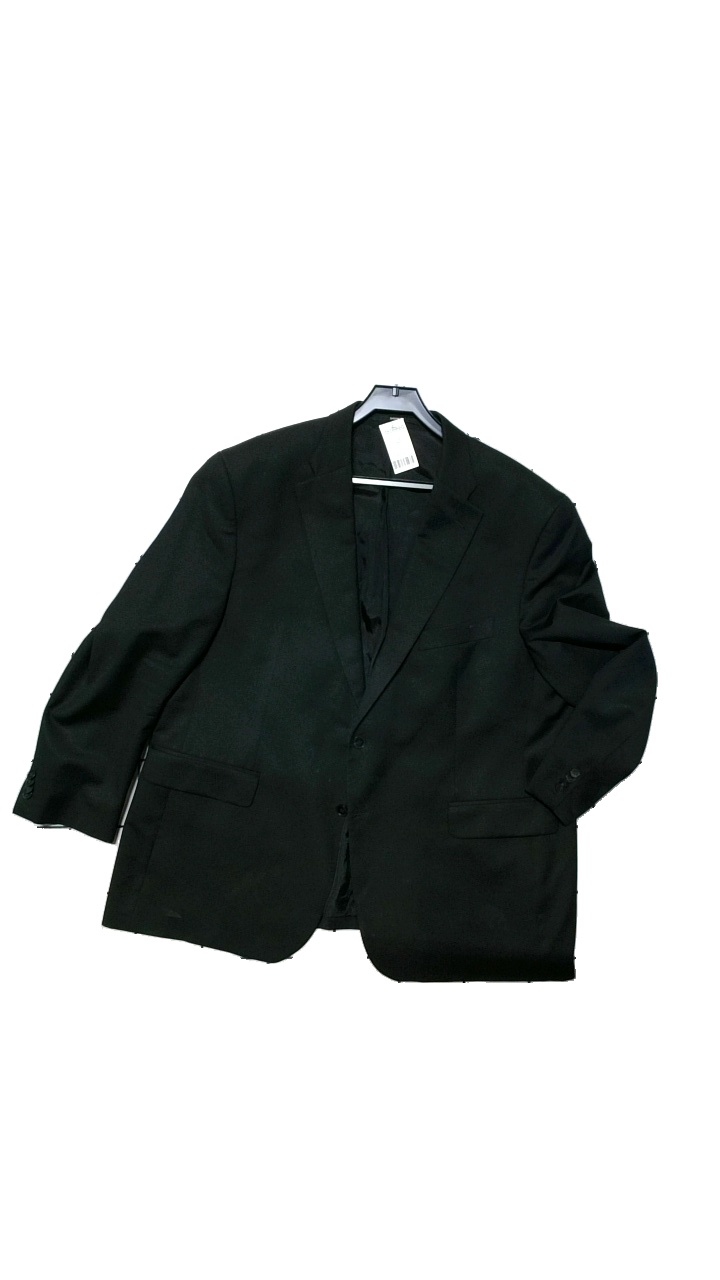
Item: Jacket (Men)
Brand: Baumer
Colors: Black
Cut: Regular
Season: All
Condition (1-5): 4
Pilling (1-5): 4
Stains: Minor
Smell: Minor
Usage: Reuse
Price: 100-150